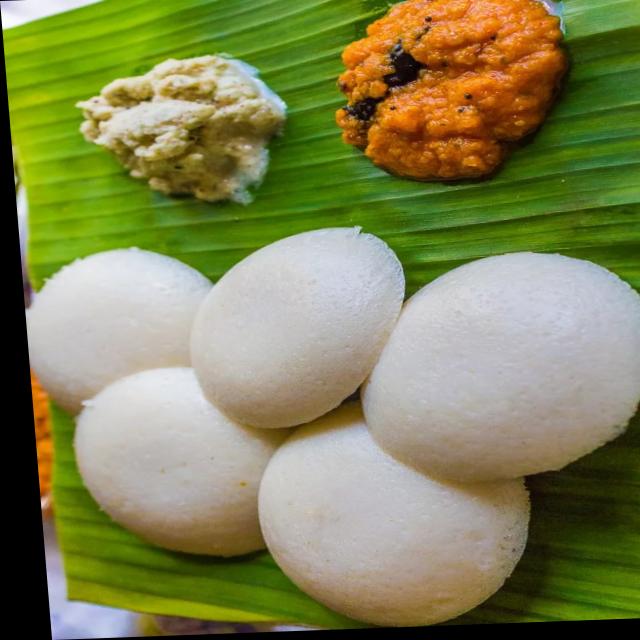
Dish: idli